John Hiller

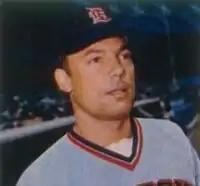
John Hiller in the 1970s

In 1974, Hiller had another strong season as he broke the American League record with 17 relief wins. He appeared in 59 games, all in relief, compiled a 17–14 record with 2.64 ERA and a career-high 134 strikeouts. Hiller won his 10th game of the season on July 1 and was on pace to break Roy Face's major league record of 18 relief wins set in 1959. Two weeks later, he was named to the American League All-Star team for the only time his career, though he did not pitch in the game. On September 13, Hiller recorded his 17th relief win of the season against the Milwaukee Brewers. The win broke the American League record of 16 relief wins set by Dick Radatz in 1964. Bill Campbell tied the record in 1975, but it has not been broken.